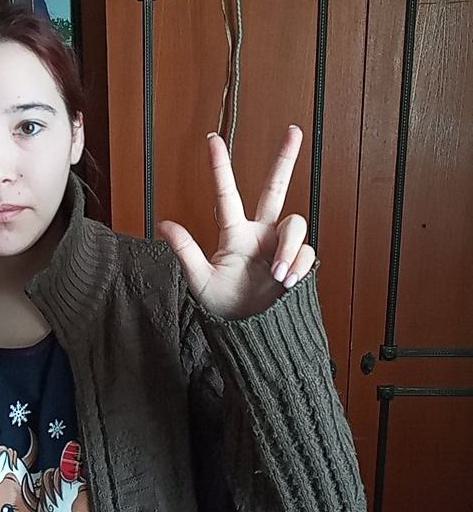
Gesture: three2